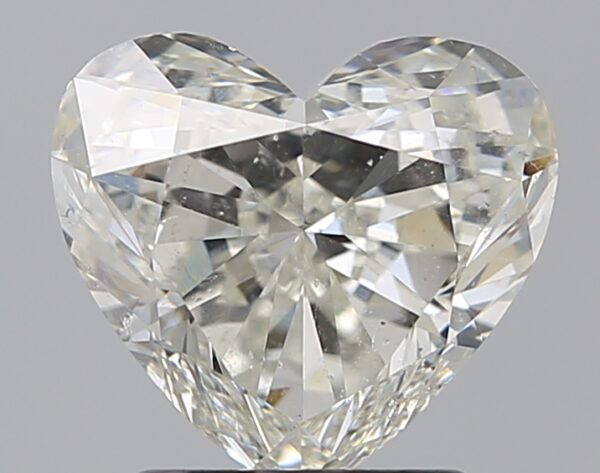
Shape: heart
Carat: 1.91
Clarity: SI1
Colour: J
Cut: VG
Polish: EX
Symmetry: EX
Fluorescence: M
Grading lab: GIA
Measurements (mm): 7.67 x 8.41 x 4.46